Athy (harpist)

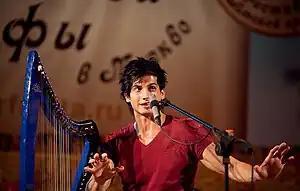
Athy in concert, Moscow, 2011.

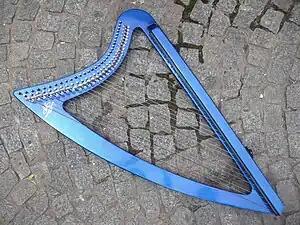
Harp by Camac Harps, France.

Athy's musical style contains romantic, flamenco, blues, Celtic and Arabic elements. Athy promotes harp music in Argentina. In 2007, Athy's second album "Sabour a Tiershra" was released. In 2011, he gave a concert and a master class at the Moscow Festival of the Celtic Harp "АРФАVITA". He played "Libertango" by Astor Piazzolla. Athy's third album, "Harp Seduction", was released in 2013. His professional persona is an irreverent neo-romantic with tattoos and body piercing. Athy carries his harp when he performs.